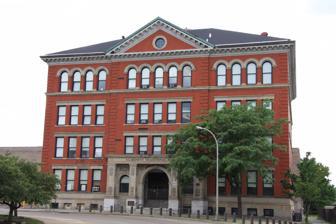
Building: Allegheny High School
Country: United States of America
Year built: 1904
For schools with a similar name, see Allegheny High School (disambiguation) and Alleghany High School (disambiguation) . United States historic place Allegheny High School U.S. National Register of Historic Places City of Pittsburgh Historic Structure Pittsburgh Landmark – PHLF 1904 "annex" building Show map of Pittsburgh Show map of Pennsylvania Show map of the United States Location 220 W. Commons St., Pittsburgh, Pennsylvania Coordinates 40°27′11″N 80°0′32″W / 40.45306°N 80.00889°W / 40.45306; -80.00889 Area 3 acres (1.2 ha) Built 1904 Architect Frederick J. Osterling ; Marion M. Steen Architectural style Classical Revival, Art Deco MPS Pittsburgh Public Schools TR NRHP reference No. 86002643 Significant dates Added to NRHP September 30, 1986 Designated CPHS March 15, 1974 Designated PHLF 1992 Allegheny High School is a former high school in the Allegheny Center neighborhood of Pittsburgh, Pennsylvania . It opened in 1888 as the sole high school serving what was then the independent city of Allegheny . An annex was added in 1904 and the original 1888 building was replaced by a new Art-Deco -style structure in 1936. The surviving 1904 and 1936 buildings, which were designed by Frederick J. Osterling and Marion M. Steen respectively, were listed on the National Register of Historic Places in 1986. The campus is no longer a high school but is still used by Pittsburgh Public Schools for elementary and middle grades (Allegheny PreK–5 and Allegheny 6–8). Notable Allegheny High graduates include William N. Robson , award-winning writer, director, and producer from the old-time radio era and Dorothy Mae Richardson , an African American community activist whose work was essential to the founding of the Neighborhood Reinvestment Corporation . American novelist Willa Cather taught English and Latin at Allegheny High School, where she came to head the English department. References Wikimedia Commons has media related to Allegheny High School (Pittsburgh) .